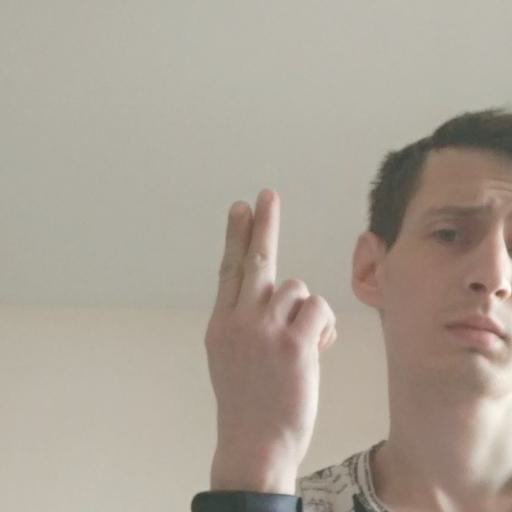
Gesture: two_up_inverted